Benetton B190

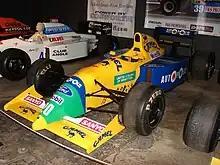
Benetton B190B

The B190 was updated for the first two races of the season and was dubbed the B190B. This updated model was subsequently replaced for the 1991 San Marino Grand Prix by the first "nose-up" car for the team, the B191.